Sultanate of Bagirmi

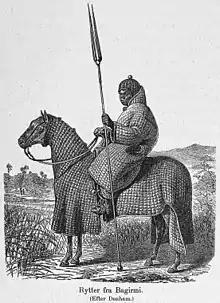
"Horseman from Bagirmi" by Dixon Denham, 1823.

According to Bagirmi traditions, the kingdom emerged from a group of chiefdoms around 1522. Some king lists hold Mbang Birni Besse as its founder (reigning from 1522) , however others consider it to have been Abd al-Mahmud Begli (reigning from 1493-1503). Begli and his successor oversaw the construction of a palace and courthouse in Massenya, the capital and economic centre of the state. The mosque and palace were built of stone, while houses were built of clay. Throughout the 16th century, the "mbangs" consolidated their heartland and made various small states their tributaries. Alongside the Bagirmi, the state's population included Fula, Kanuri, and Shuwa Arabs.